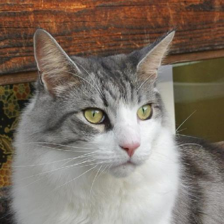
Label: animals